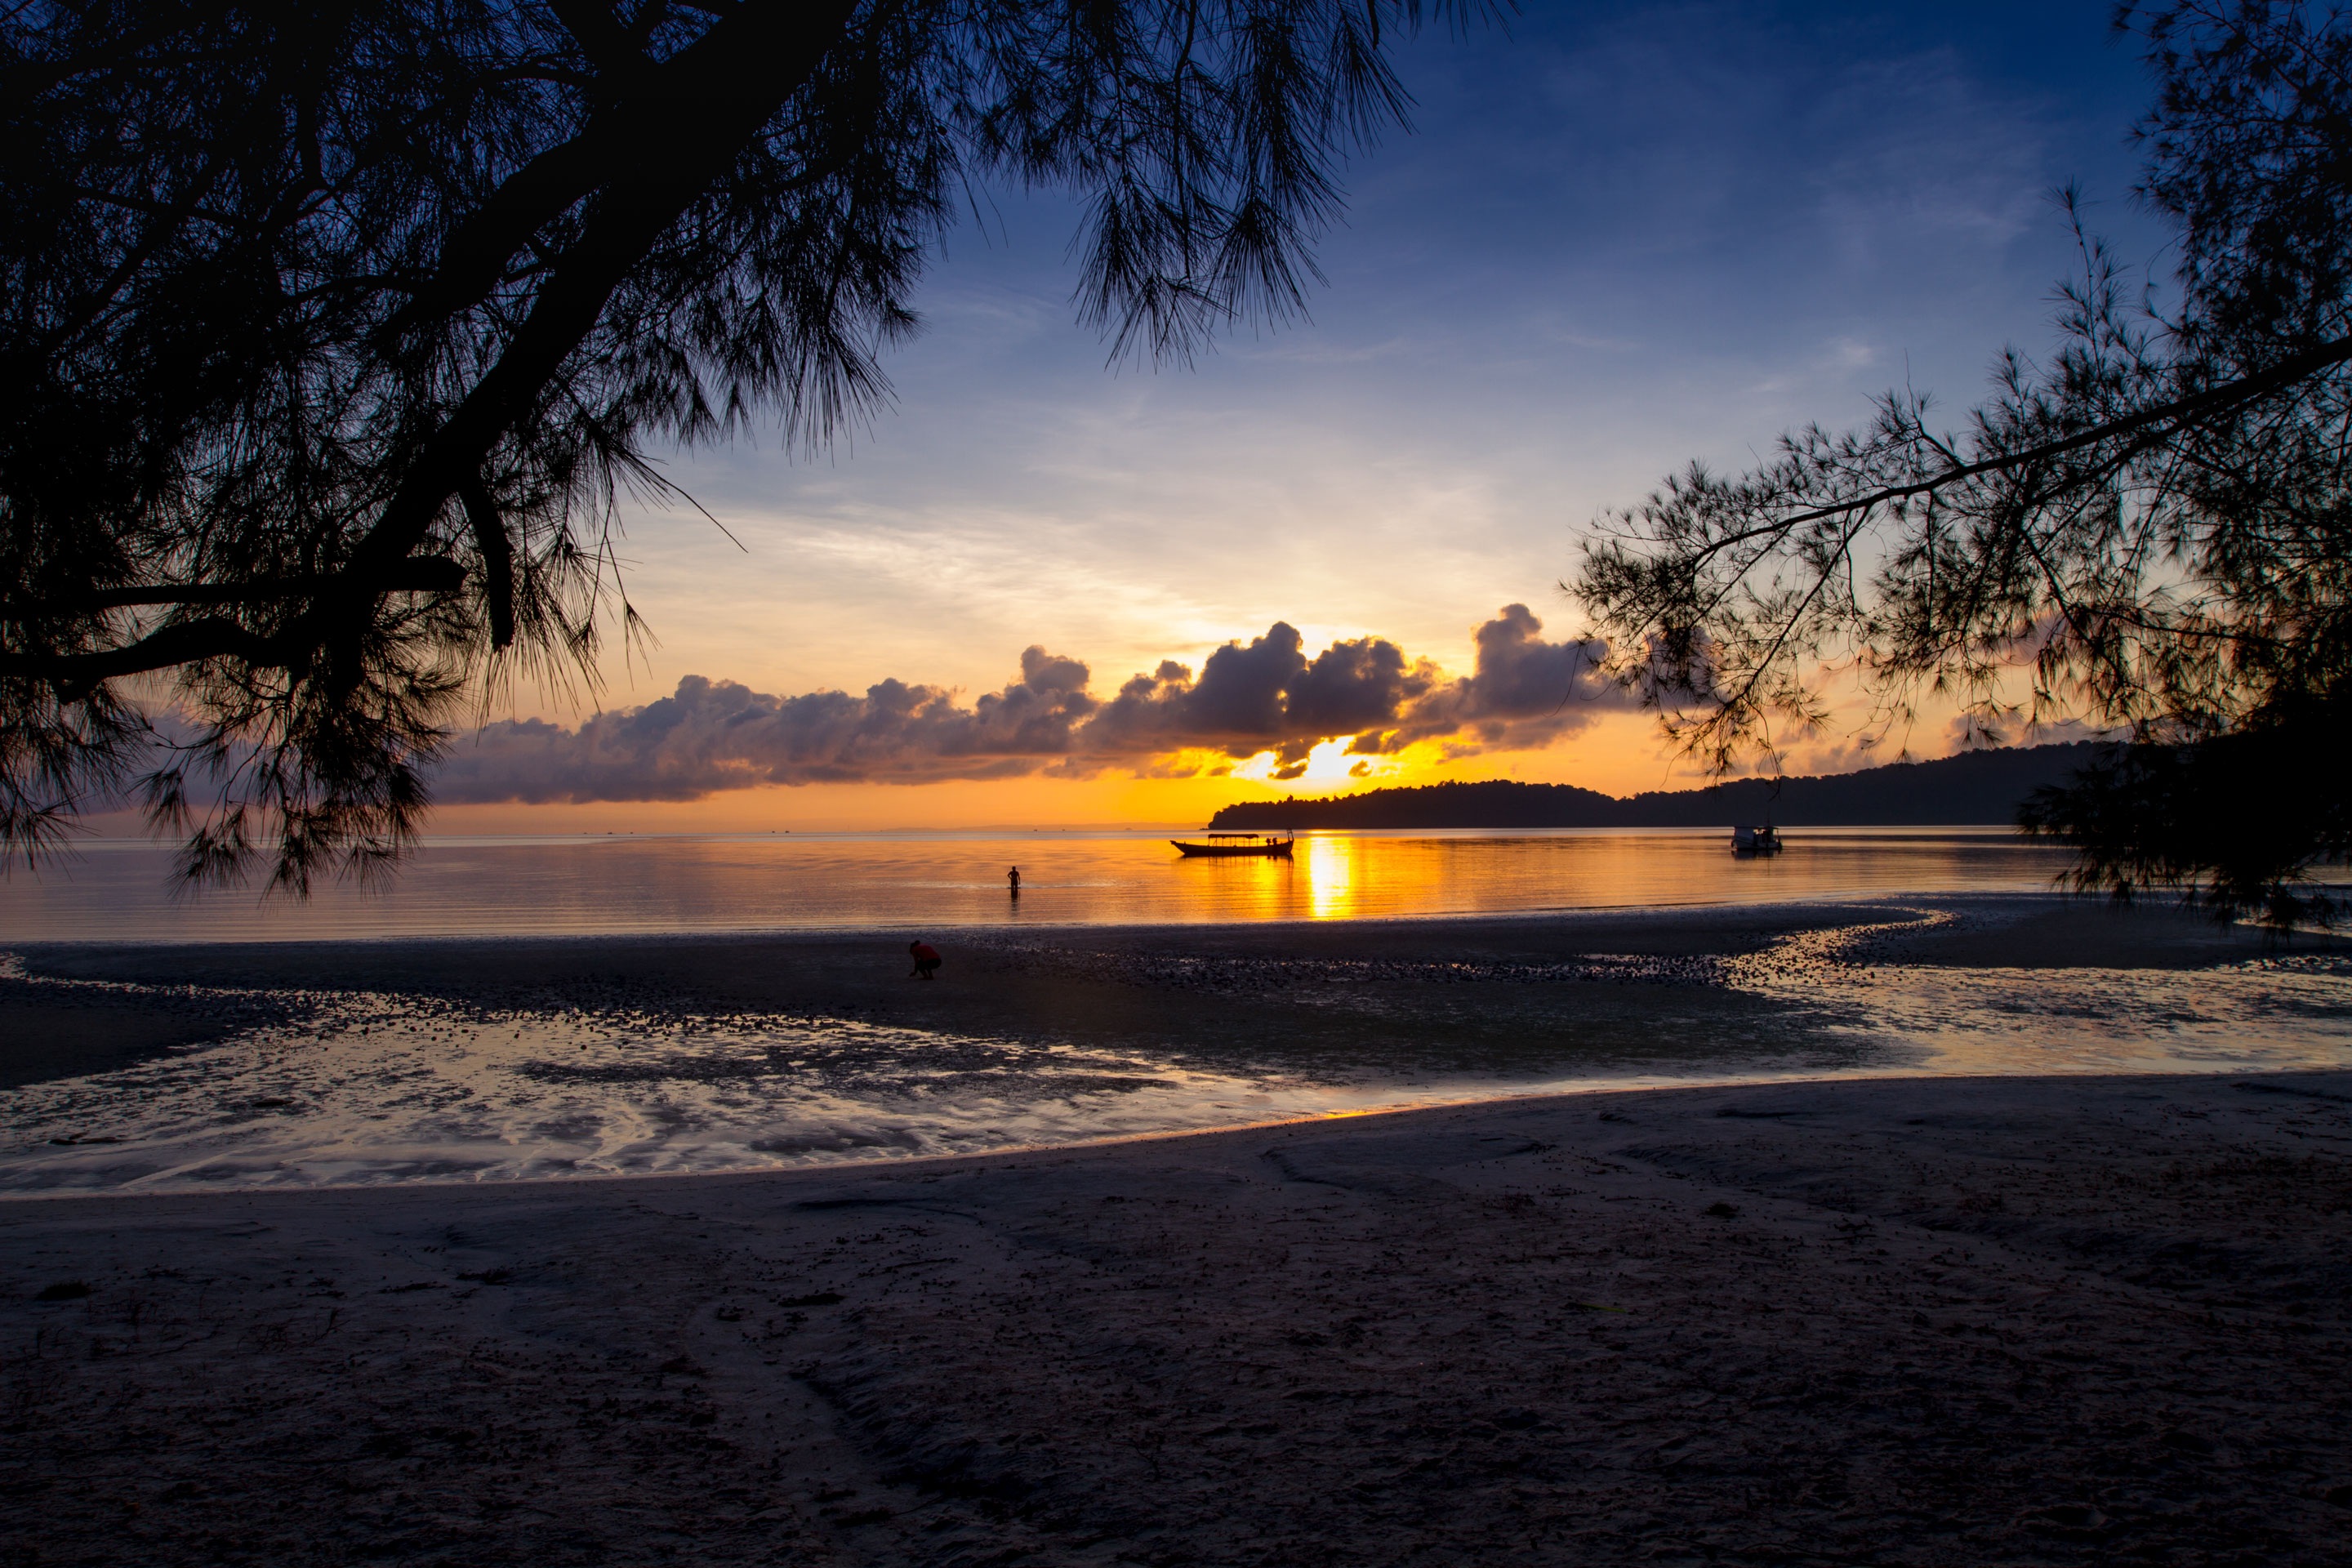
beach, sea, coast, water, nature, ocean, horizon, cloud, sky, sun, sunrise, sunset, sunlight, morning, shore, wave, lake, dawn, dusk, evening, reflection, scenic, bay, body of water, north sea, rushes